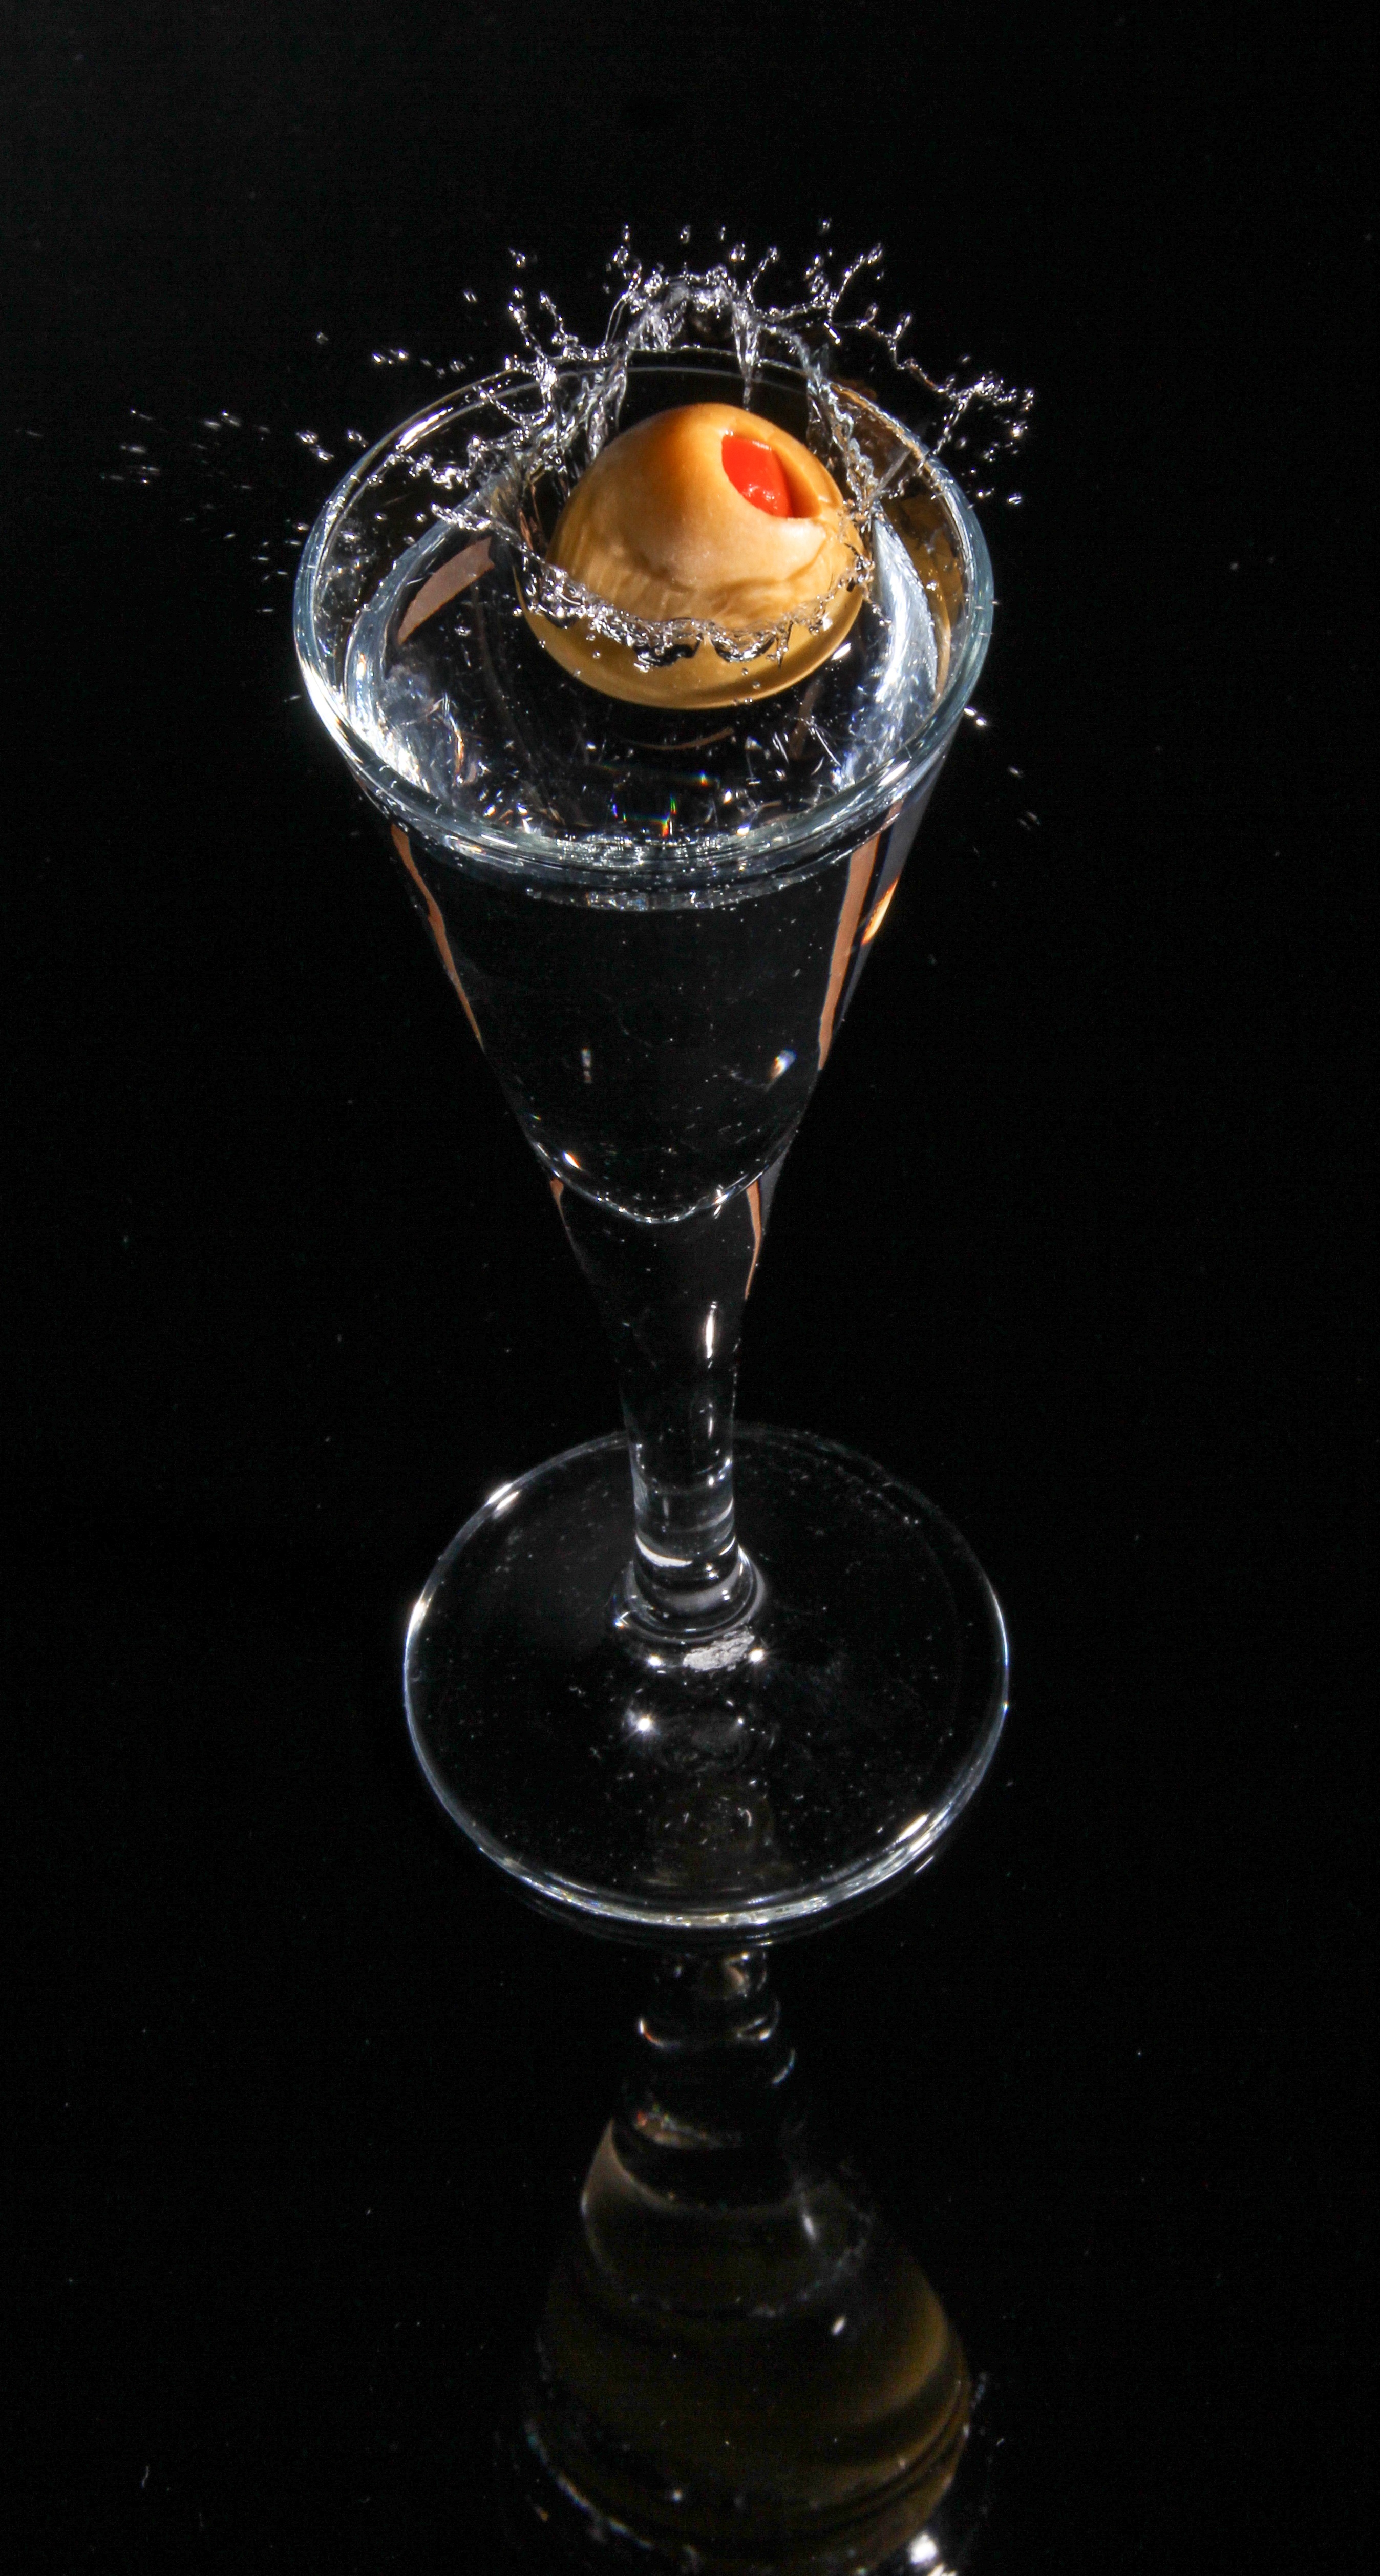
water, glass, food, produce, spray, drink, cocktail, martini, snapshot, fountain, liqueur, olive, water games, brandy, alcoholic beverage, inject, immersion, cocktail glass, spill over, distilled beverage